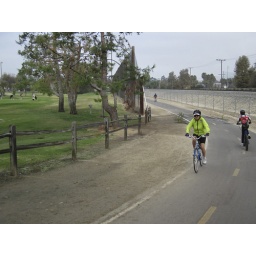
Aliso Creek Trail by Lake Forest golf course. Here the bike trail passes between the Golf Course and the train tracks.